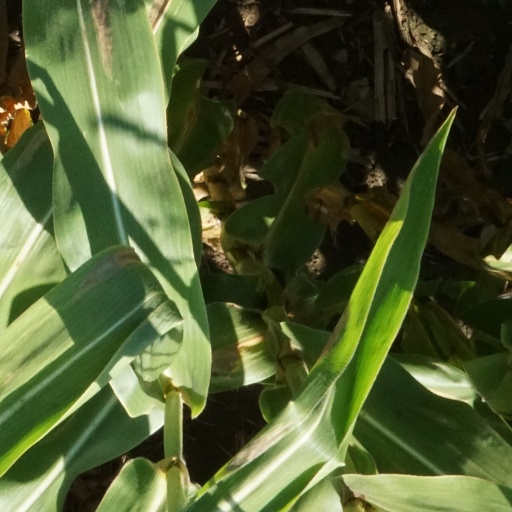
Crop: maize; corn